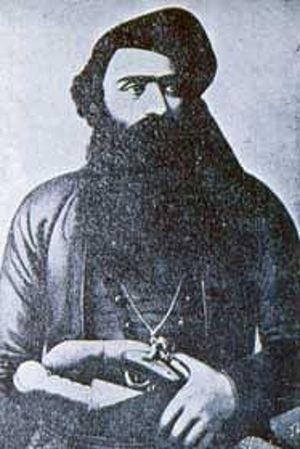
La Crète est la principale île grecque et également l'une des plus méridionales de Grèce. Elle représente une des frontières symboliques entre l'Occident et l'Orient.
La Liberté ou la Mort est un roman de l'écrivain grec Níkos Kazantzákis. Il est publié pour la première fois en 1947 à Athènes, puis traduit en français en 1953. Autour de la figure de l'intransigeant capétan Michel, le roman raconte une révolte des Crétois contre l'empire ottoman en 1889. La majorité des personnages crétois du roman agissent dans un seul but, libérer la Crète, première forme de liberté : la plus urgente.
La révolte crétoise de 1866-1869 est une insurrection en Crète contre l'occupation ottomane. Cette insurrection s'inscrit dans un mouvement plus large de volonté d'indépendance de l'île vis-à-vis de l'Empire ottoman qui la contrôle depuis le milieu du XVIIᵉ siècle. D'une durée de trois ans, cette révolte est souvent considérée comme l'apogée de la lutte contre les Ottomans, marquée en particulier par le massacre du monastère d'Arkadi en novembre 1866.